Alcatraz Morgue

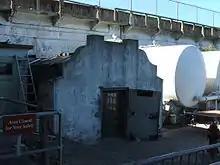
Morgue exterior in 2008

Alcatraz Morgue is the morgue on Alcatraz Island, off the coast of San Francisco, California, United States. It is located on the northwestern side of the island towards the centre, halfway between the Alcatraz Water Tower and the Dining Hall, below the side of the Recreation Yard.